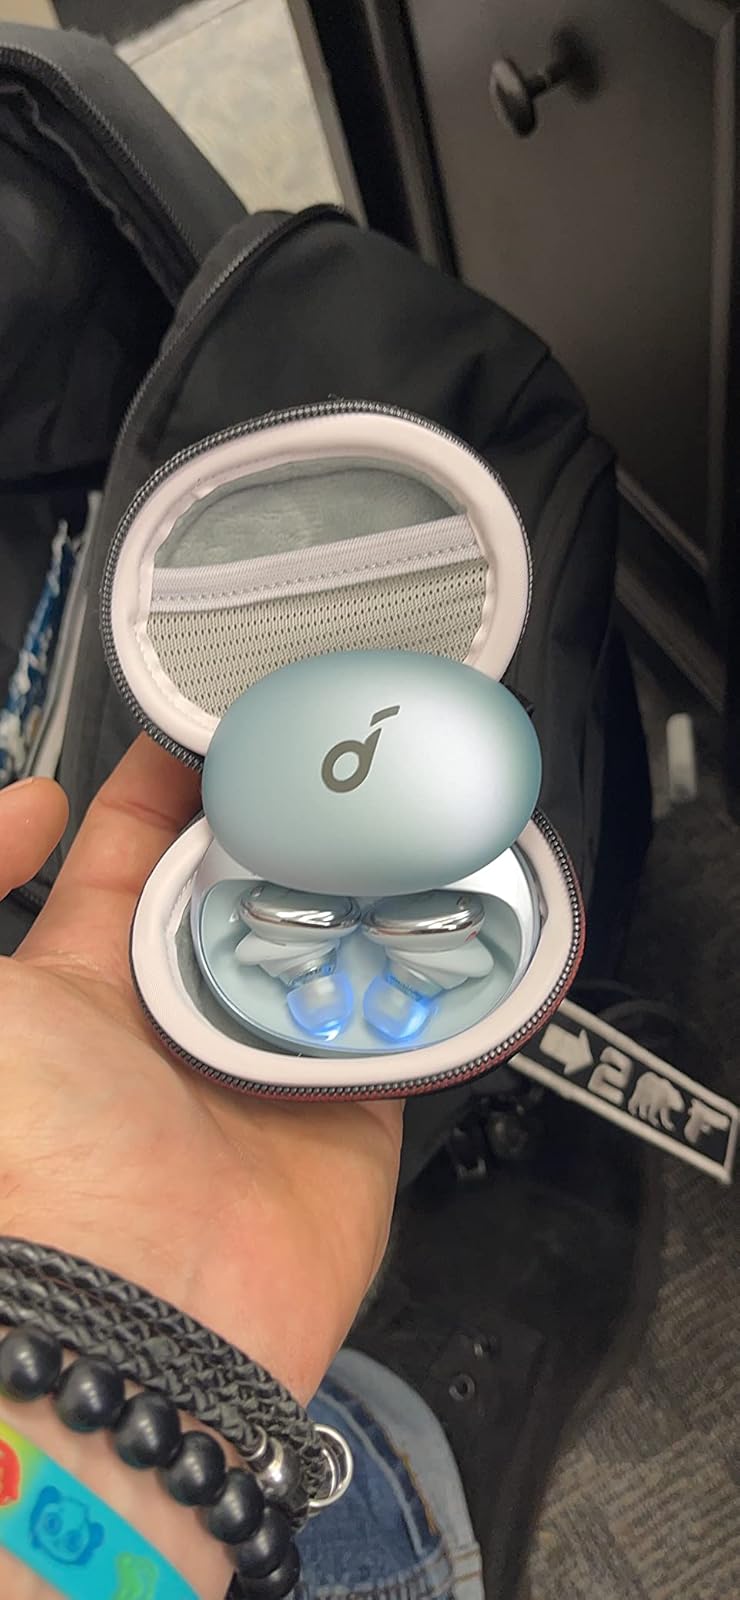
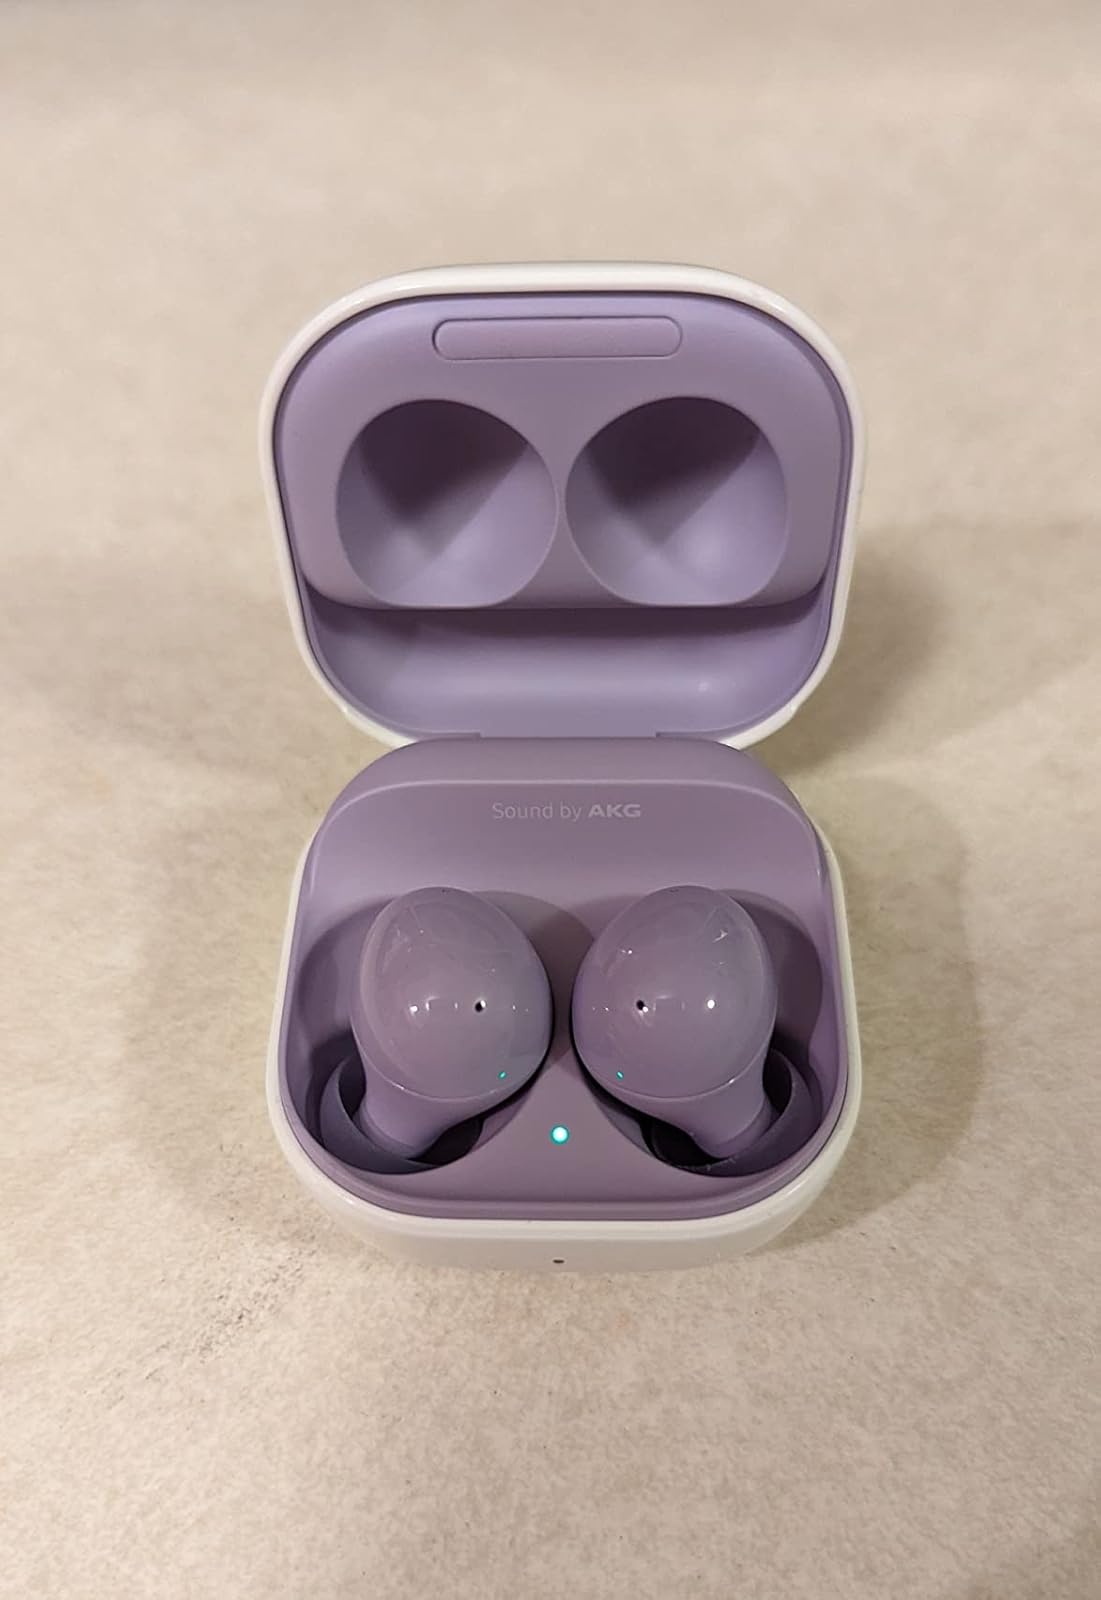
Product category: earbuds
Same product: no